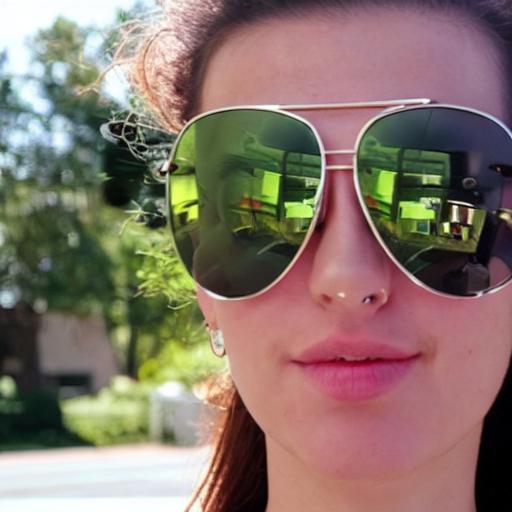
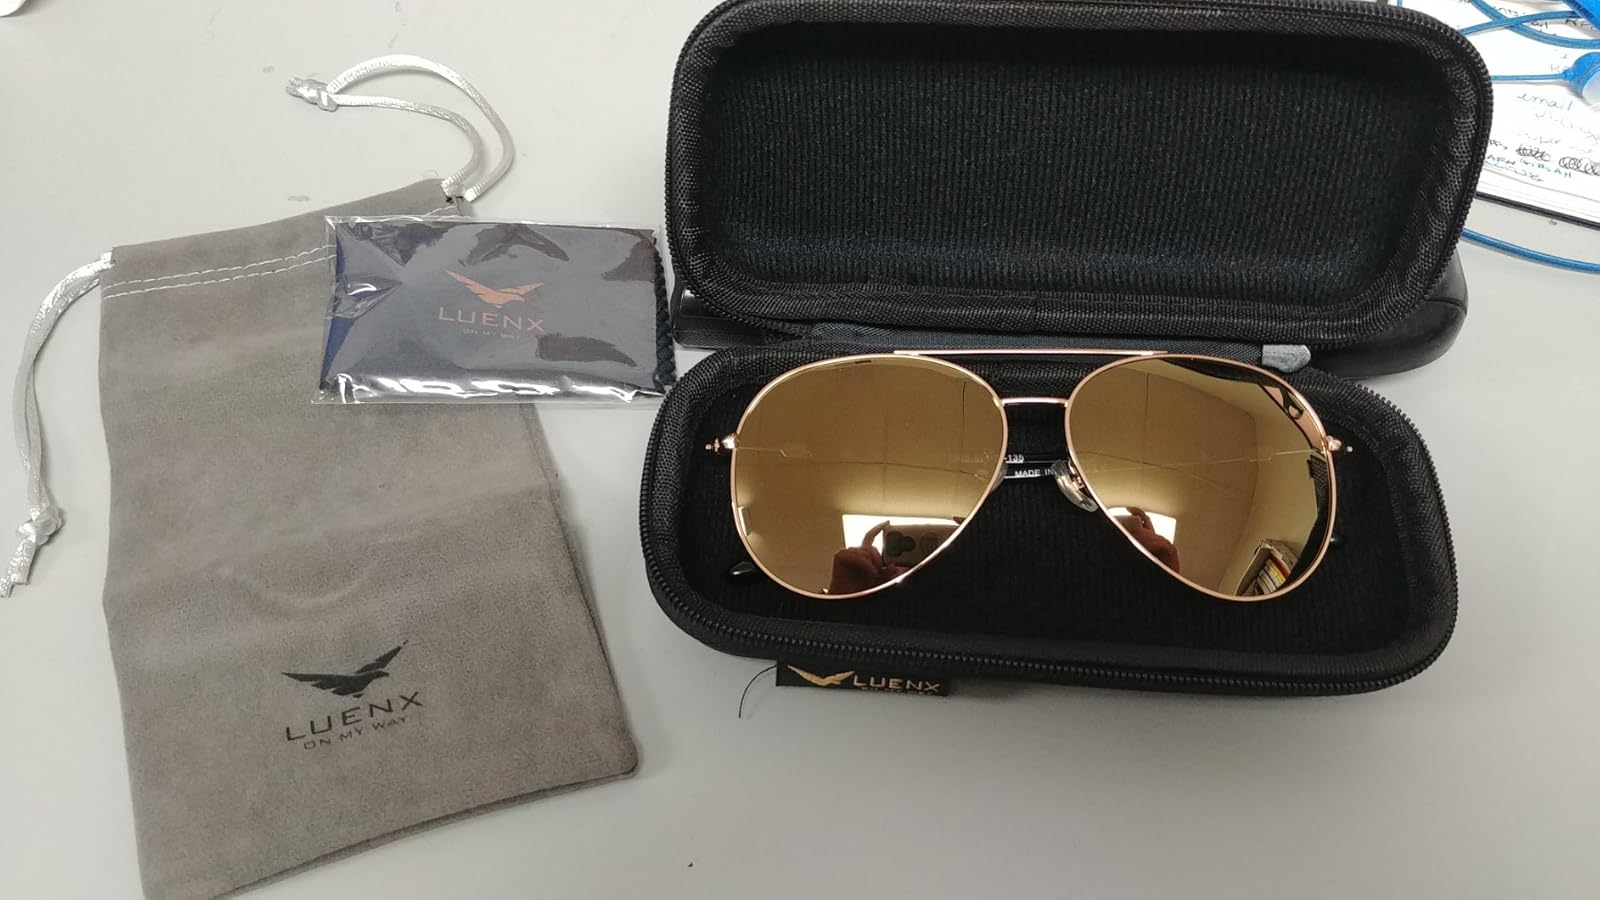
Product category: accessories_sunglasses
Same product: no